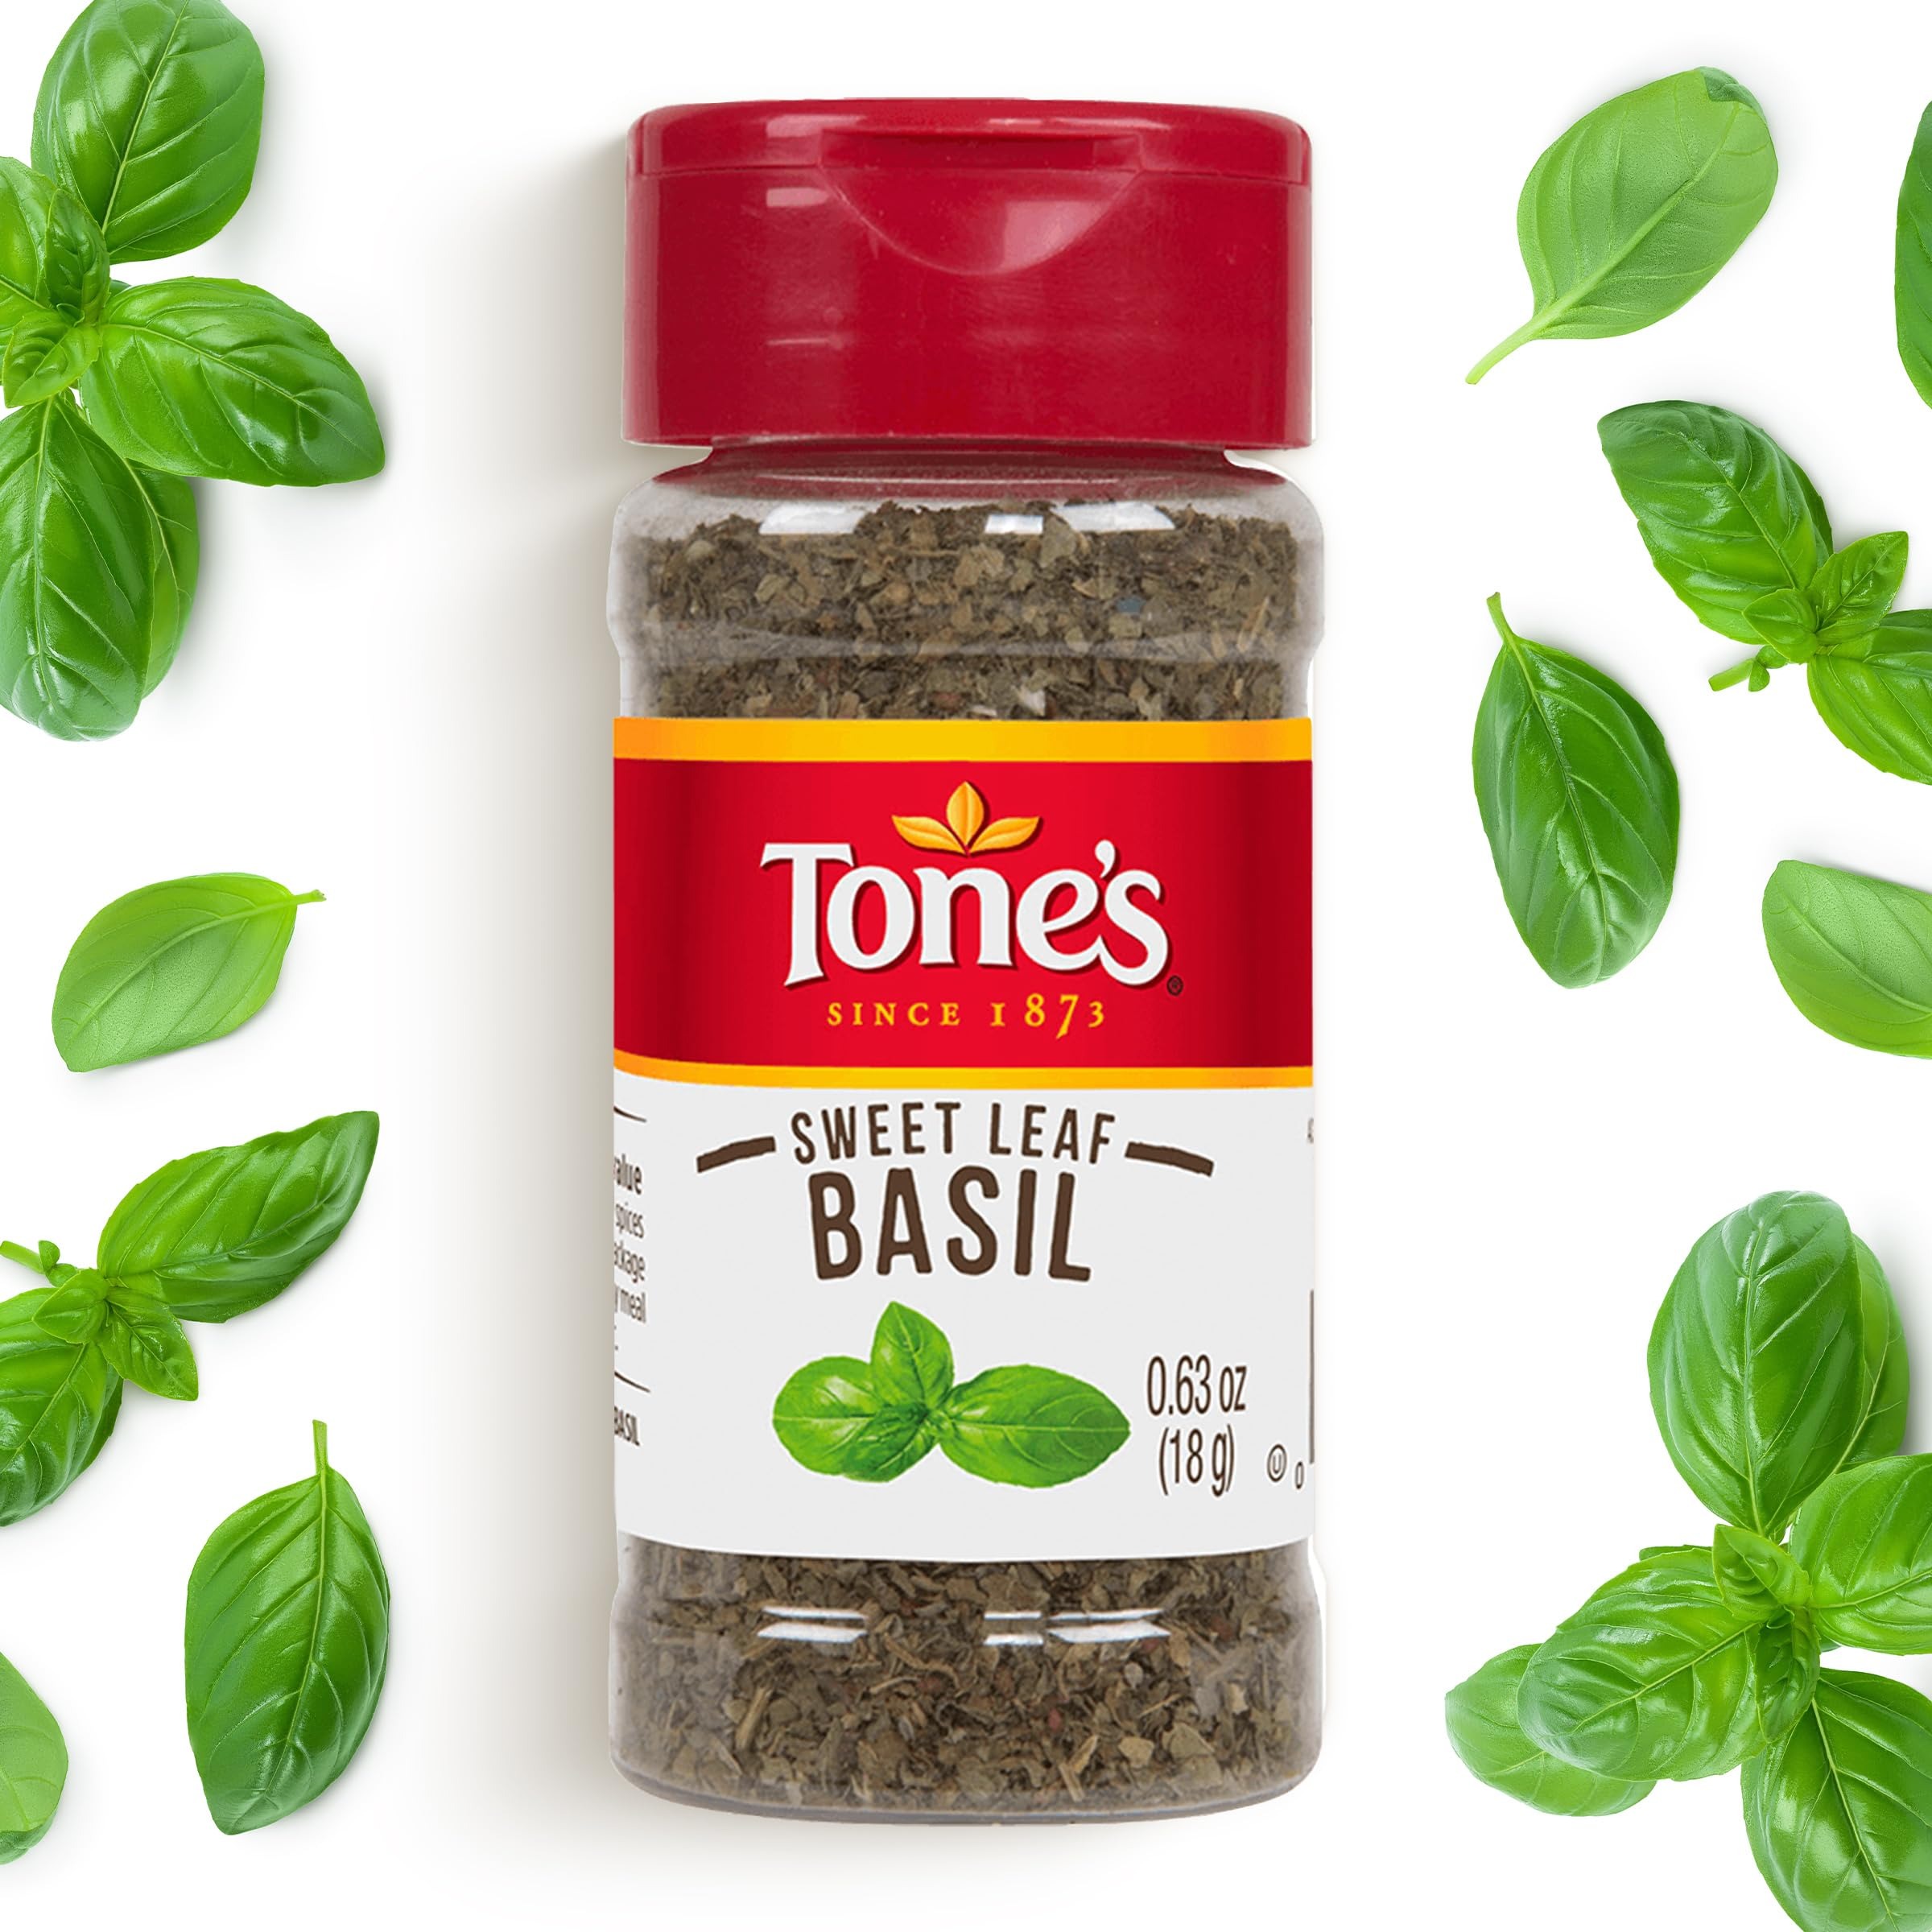
Item Name: Tone's Sweet Leaf Basil, 0.63 Ounce
Bullet Point 1: Sweet basil is not a variety, but a description of basil’s warm, mint like flavor.
Bullet Point 2: Aromatic basil pairs especially well with tomatoes.
Bullet Point 3: Basil is an ingredient in Italian seasoning and complements oregano, thyme and garlic.
Value: 0.63
Unit: ounce

Price: 3.31